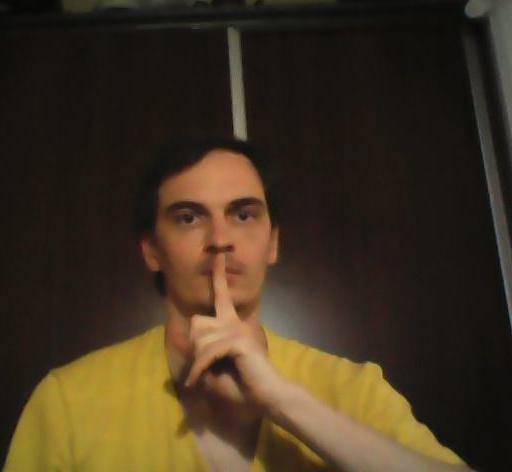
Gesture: mute